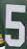
Number: 5